List of Hot Country Singles & Tracks number ones of 1994

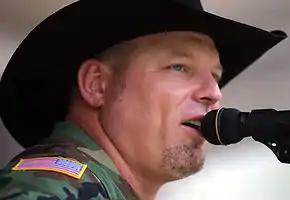
John Michael Montgomery had three number ones in 1994.

Hot Country Songs is a chart that ranks the top-performing country music songs in the United States, published by "Billboard" magazine. In 1994, 30 different songs topped the chart, then published under the title Hot Country Singles & Tracks, in 52 issues of the magazine, based on weekly airplay data from country music radio stations compiled by Nielsen Broadcast Data Systems.